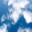
Label: cloud